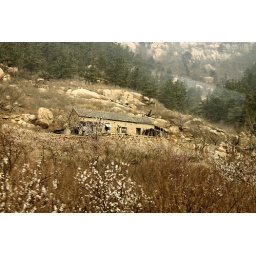
A house upon a hill with no windows, just a can upon the sill to catch your tears to feed your garden.